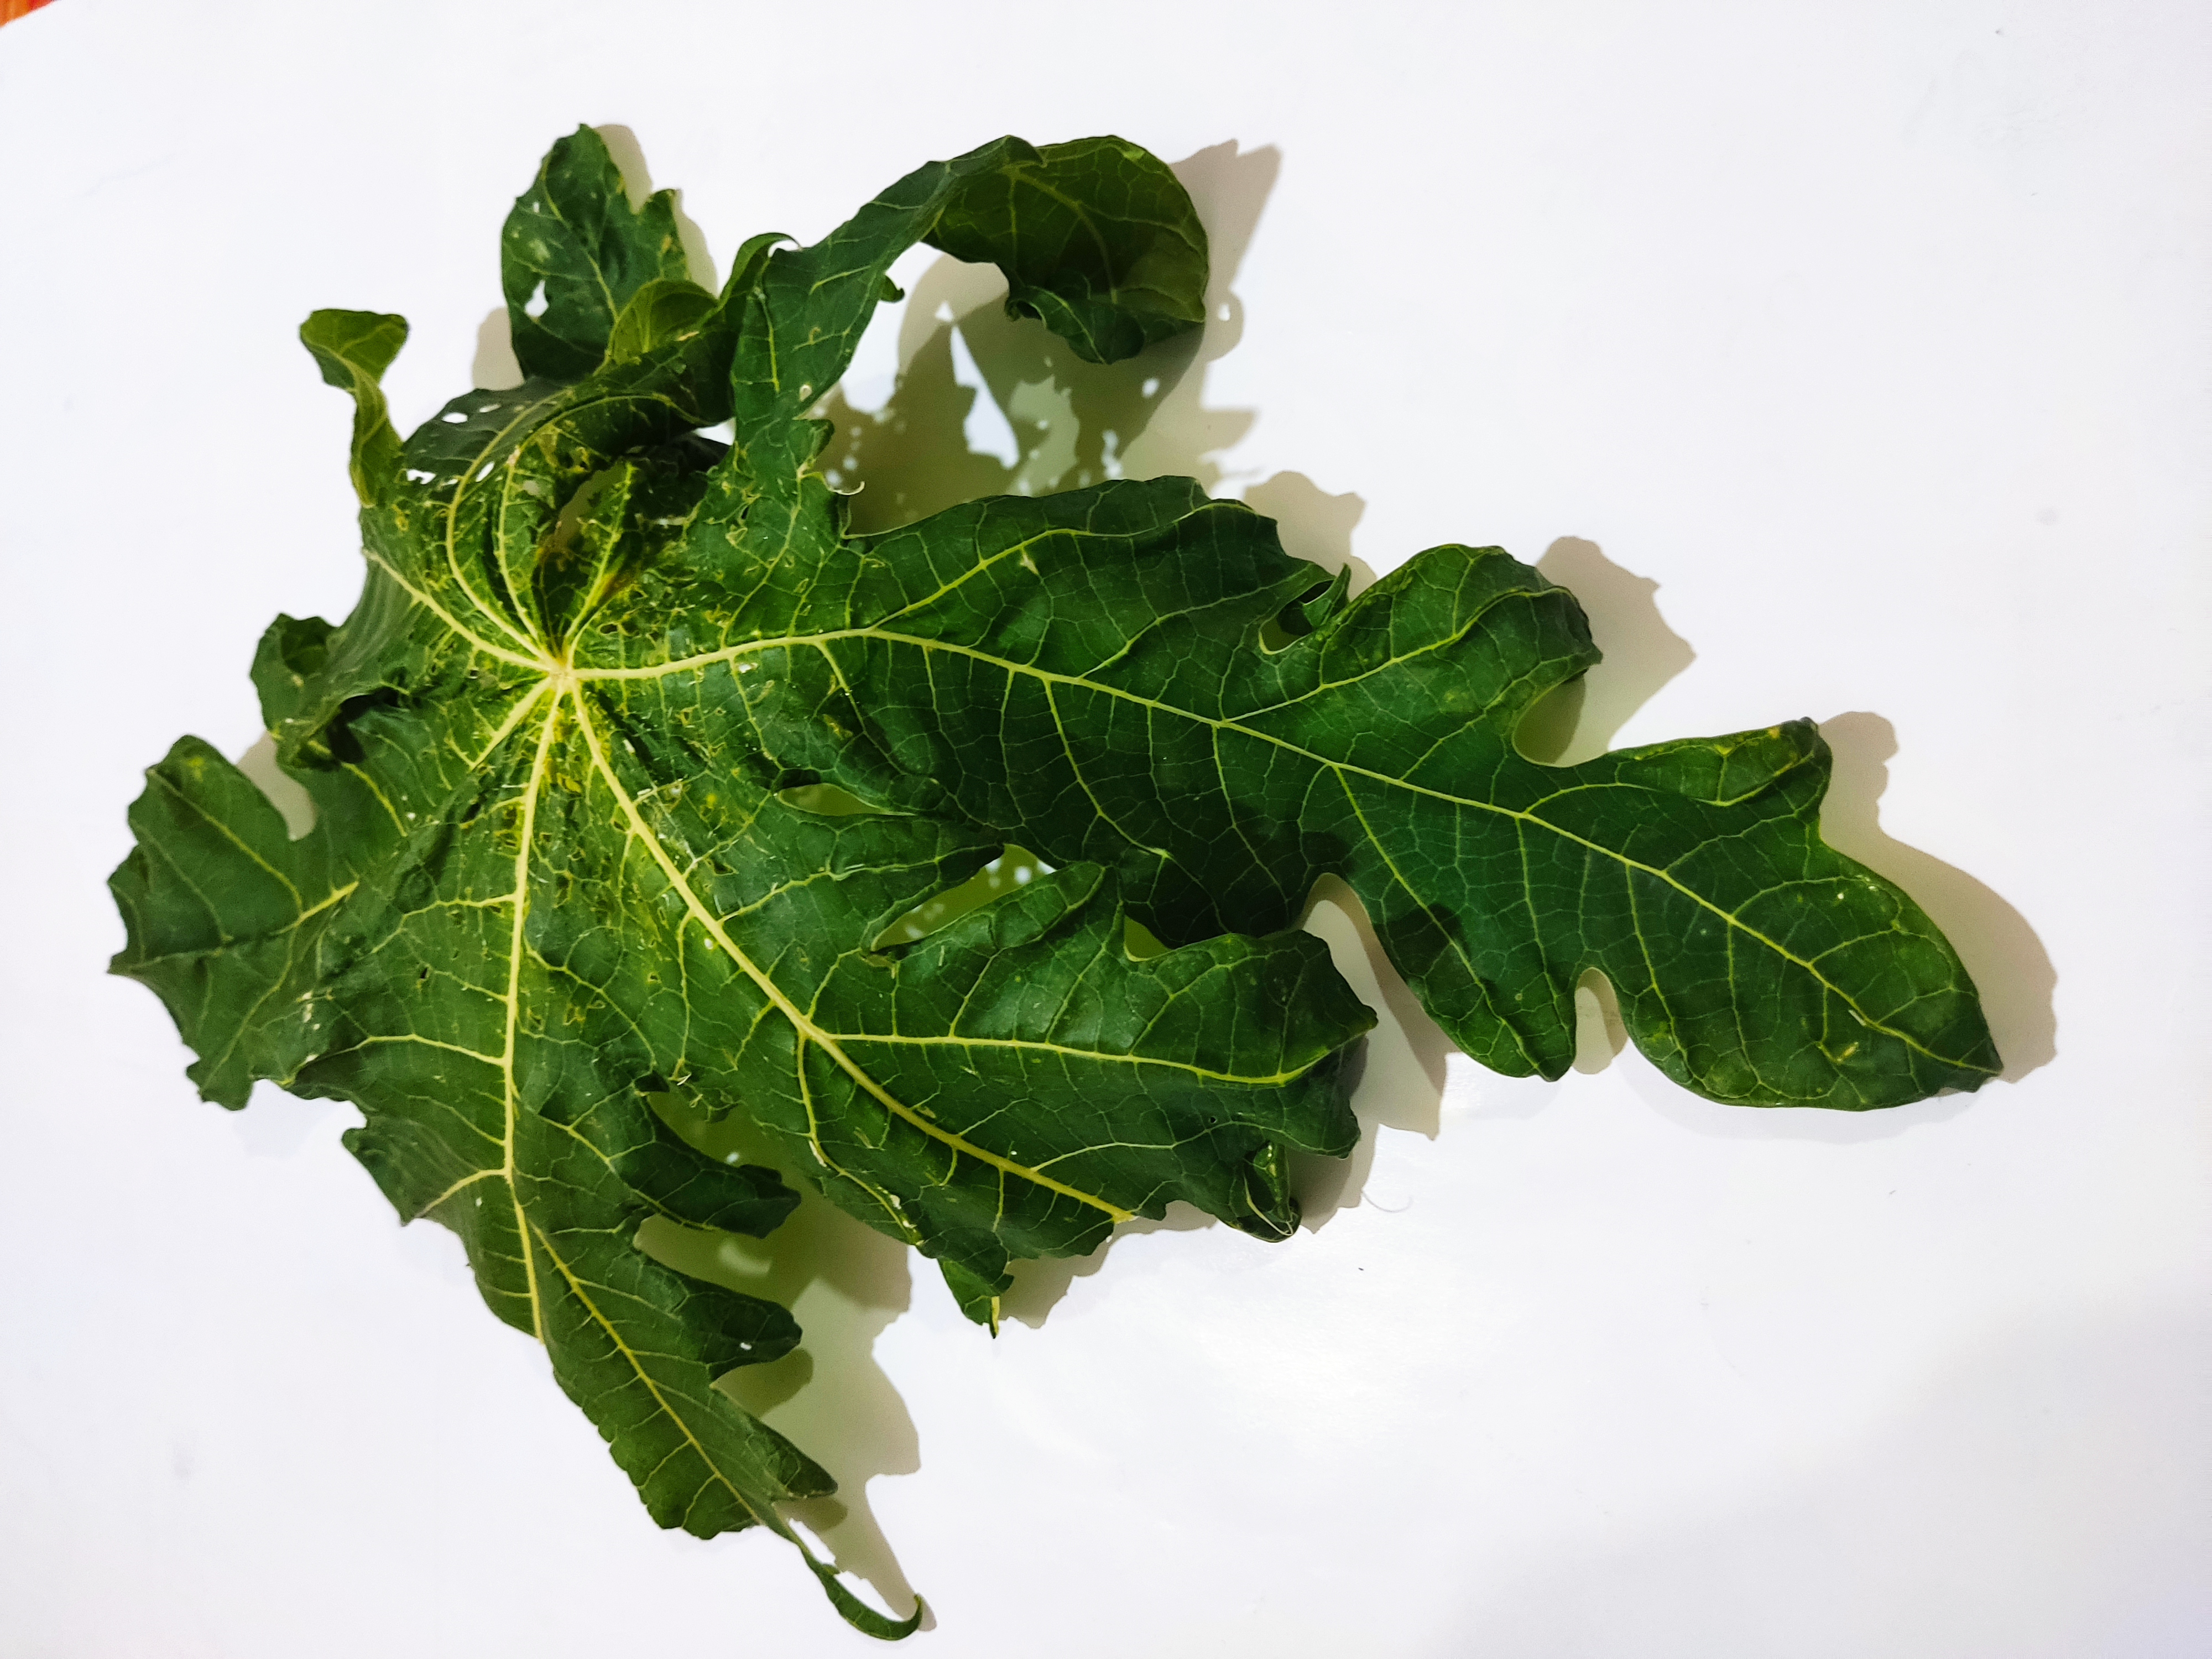
Label: Leaf Curl